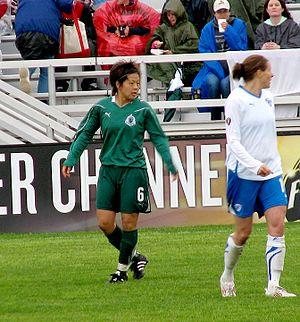
Aya Miyama, née le 28 janvier 1985 dans la préfecture de Chiba au Japon, est une joueuse japonaise de football évoluant au poste de milieu de terrain. Internationale japonaise.